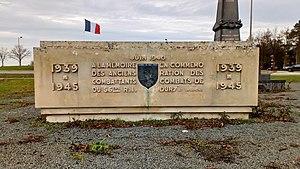
Stèle à la mémoire des anciens combattants du 56e régiment d'infanterie 1940 2
Dury est une commune française située dans le département de la Somme en région Hauts-de-France.
Le 56ᵉ régiment d'infanterie est un régiment d'infanterie de l'Armée de terre française créé sous la Révolution à partir du régiment de Bourbon, un régiment français d'Ancien Régime.
La 16ᵉ division d'infanterie est une unité de l'armée de terre française qui a participé aux Première et Seconde Guerre mondiale.